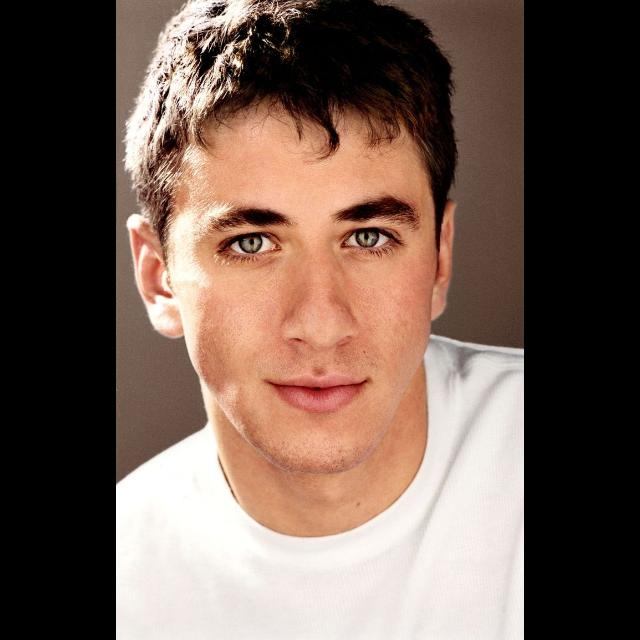
Portrait style: Real Portrait